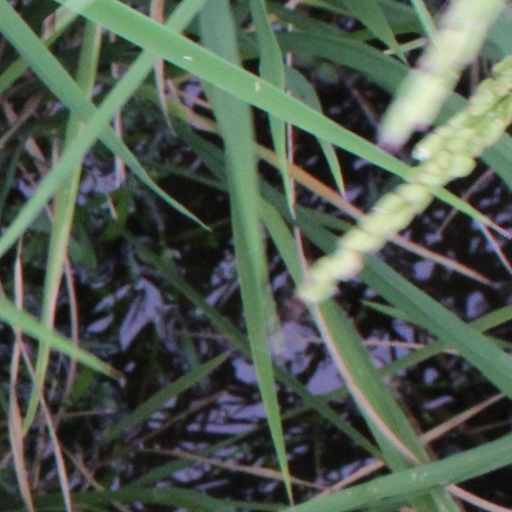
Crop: rice